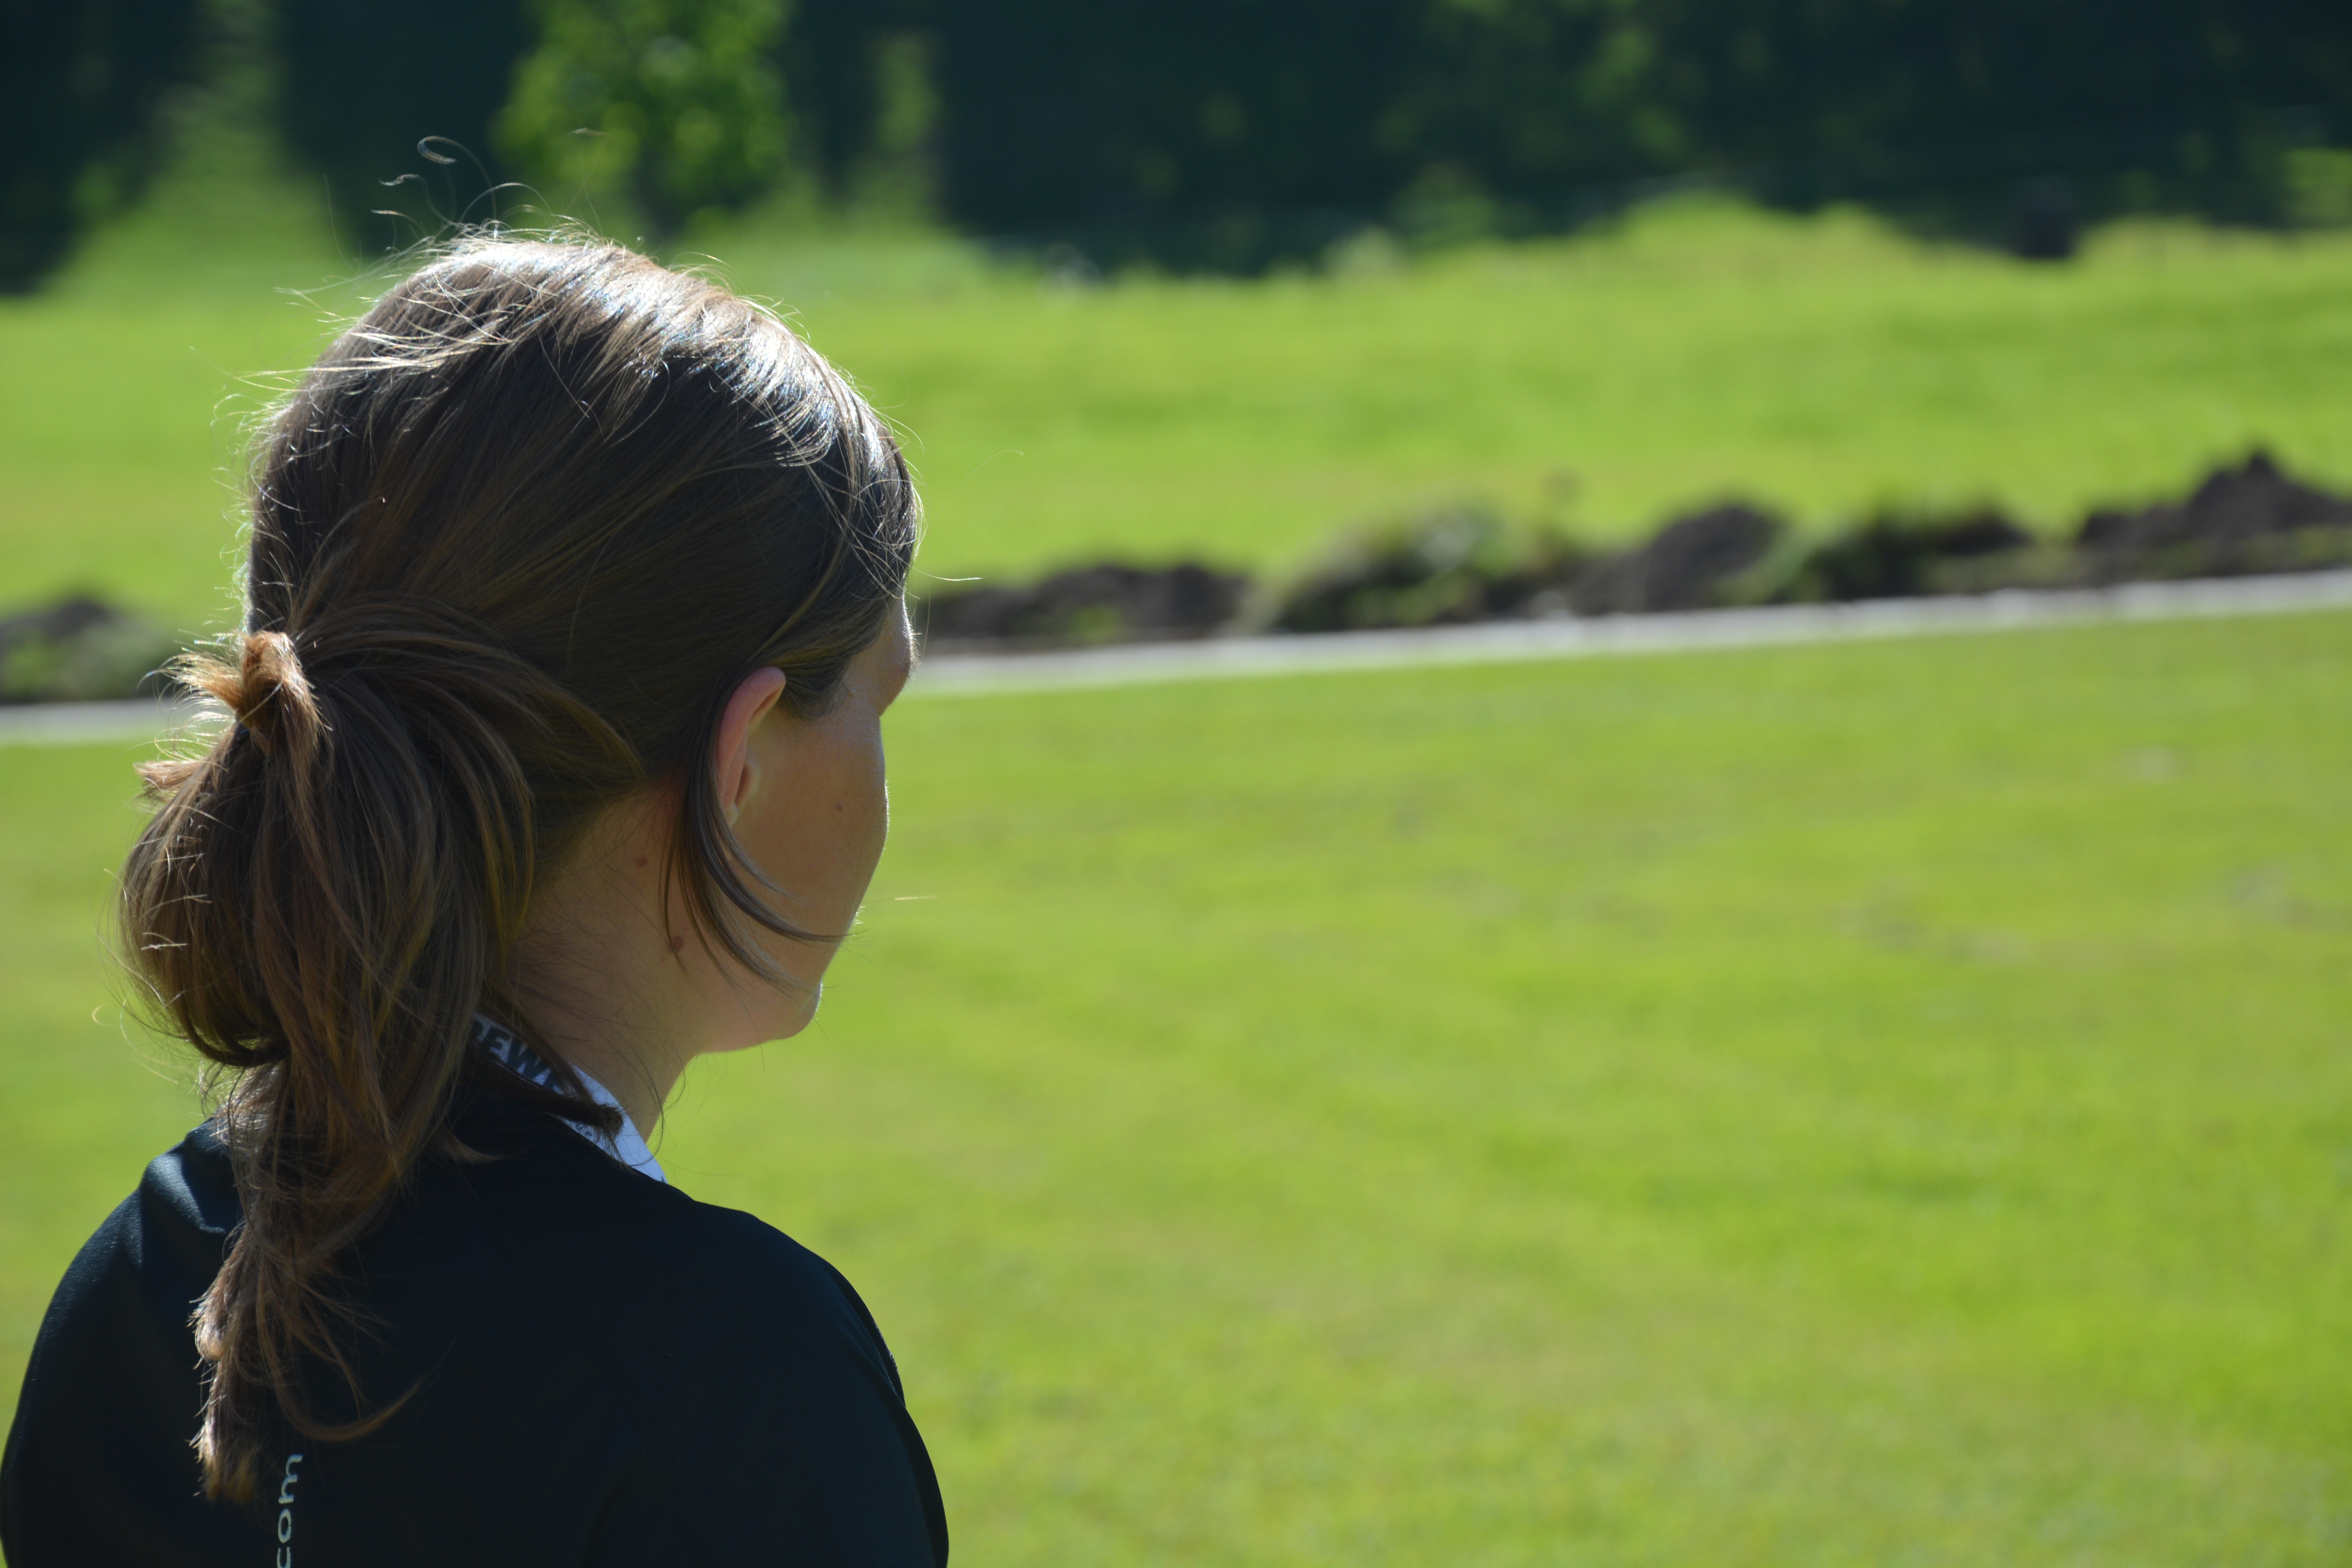
watch, grass, lawn, meadow, flower, green, move, coach, longing